Dagenham East tube station

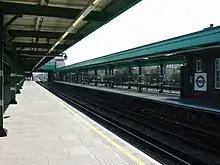
The through platforms following refurbishment

The station consists of three platforms. Two are side platforms—numbered 1 for westbound and 2 for eastbound—located either side of the running tracks. Platform 3 is a bay platform located to the north of the pair of running lines. Another pair of tracks to the south are used by London, Tilbury and Southend line outer suburban services and there are disused platforms on those lines. The through platforms are mostly covered by station canopies with waiting rooms and toilets on the platforms. The red brick ticket office is located at street level above the platforms, to which it is connected by a covered footbridge stairway. The 1930s architecture is similar in design to Becontree and Hornchurch and is contemporary with the introduction of electric services.